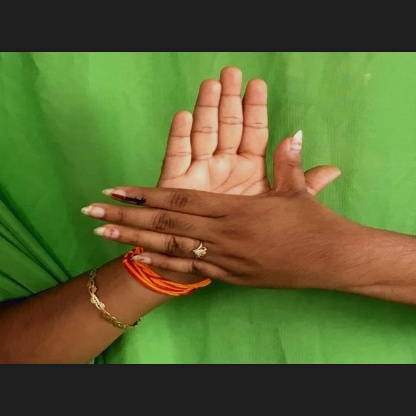
Mudra: Chakra